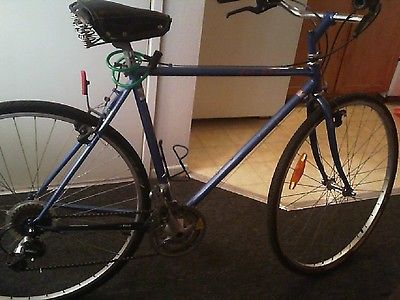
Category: bicycle